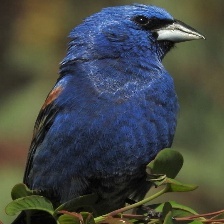
Species: BLUE GROSBEAK
Scientific name: PASSERINA CAERULEA